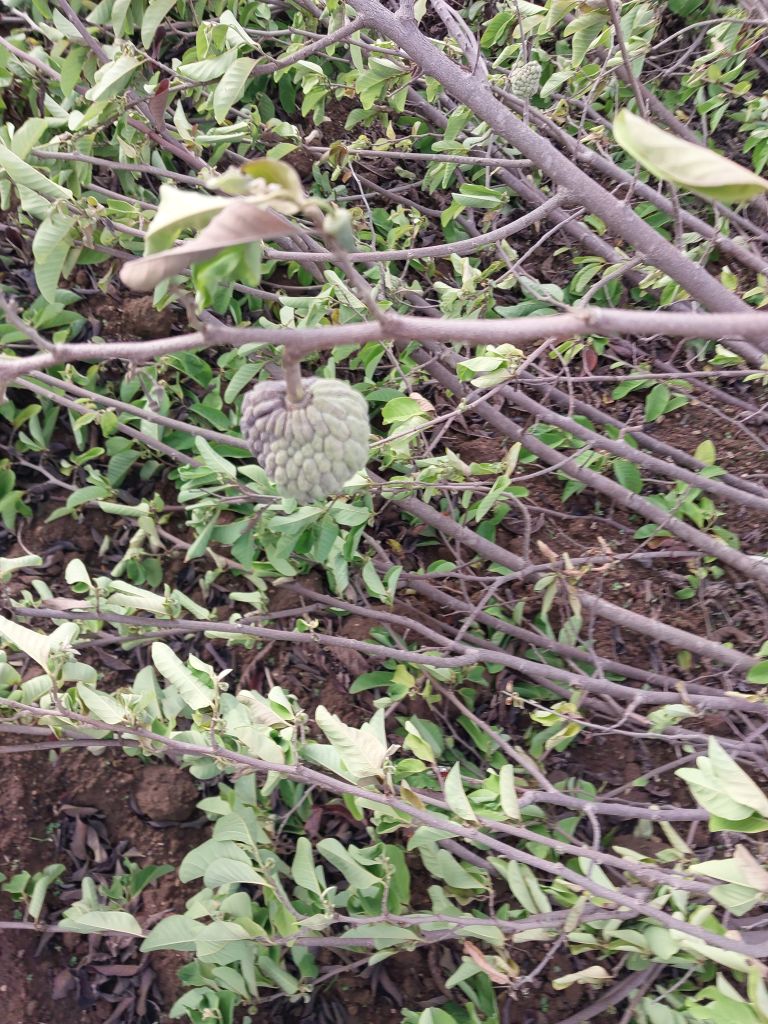
Disease label: Blank Canker